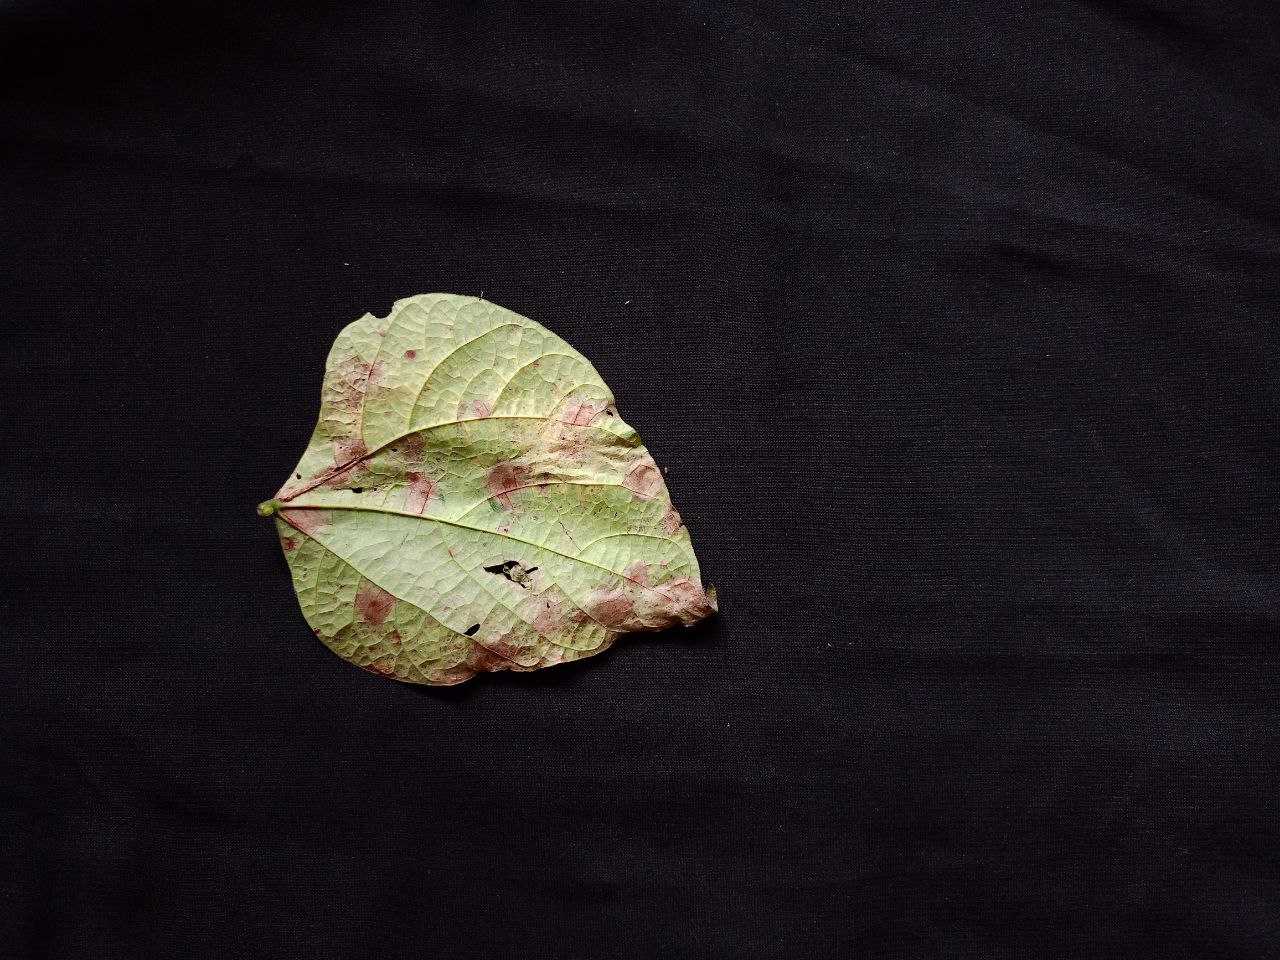
Crop: bean
Leaf condition: Blight